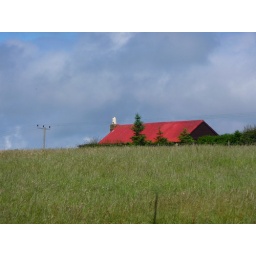
On a trip back to Arran I have always like the roof of this house and the colour against the sky.